Laser welding of polymers

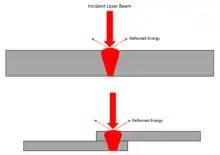
Direct laser welding of polymers

Similar to laser welding of metals, in direct laser welding the surface of the polymer is heated to create a melt zone that joins two components together. This approach can be used to create butt joints and lap joints with complete penetration. Laser wavelengths between 2 and 10.6 μm are used for this process due to their high absorptivity in polymers.